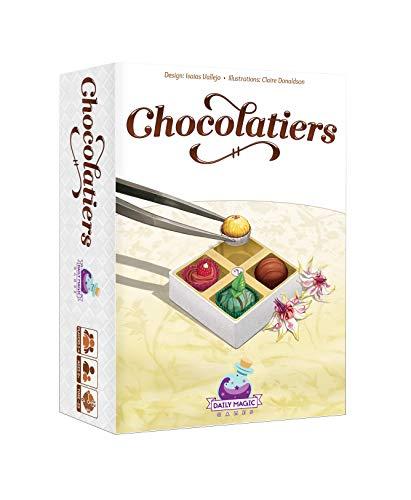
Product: Chocolatiers
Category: Toys & Games | Games & Accessories
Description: The ability to use card pairs As substitute chocolates expands the players' Ability to obtain display tiles.
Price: $21.41
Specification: ProductDimensions:10x3x10inches|ItemWeight:1.2pounds|ShippingWeight:1.2pounds(Viewshippingratesandpolicies)|ASIN:B07HD1TCZ7|Itemmodelnumber:CHO001DMG|Manufacturerrecommendedage:8yearsandup